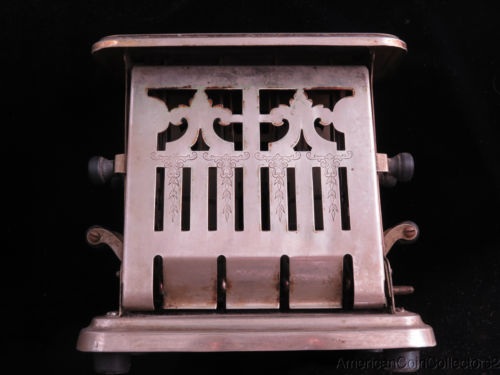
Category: toaster